Describe the emotion expressed in this image:  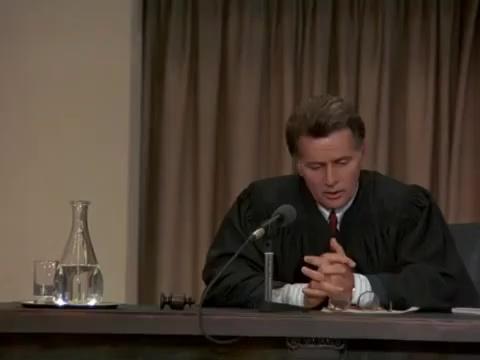
This person displays Suffering, valence and arousal with high intensity.